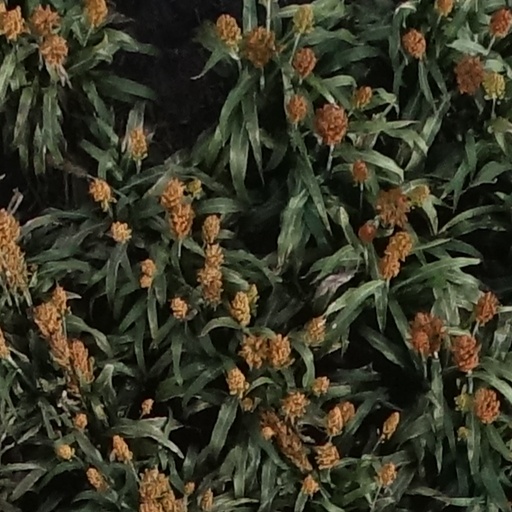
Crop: sorghum